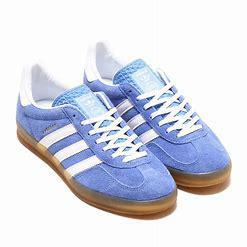
Brand: Adidas
Model: Gazelle Indoor